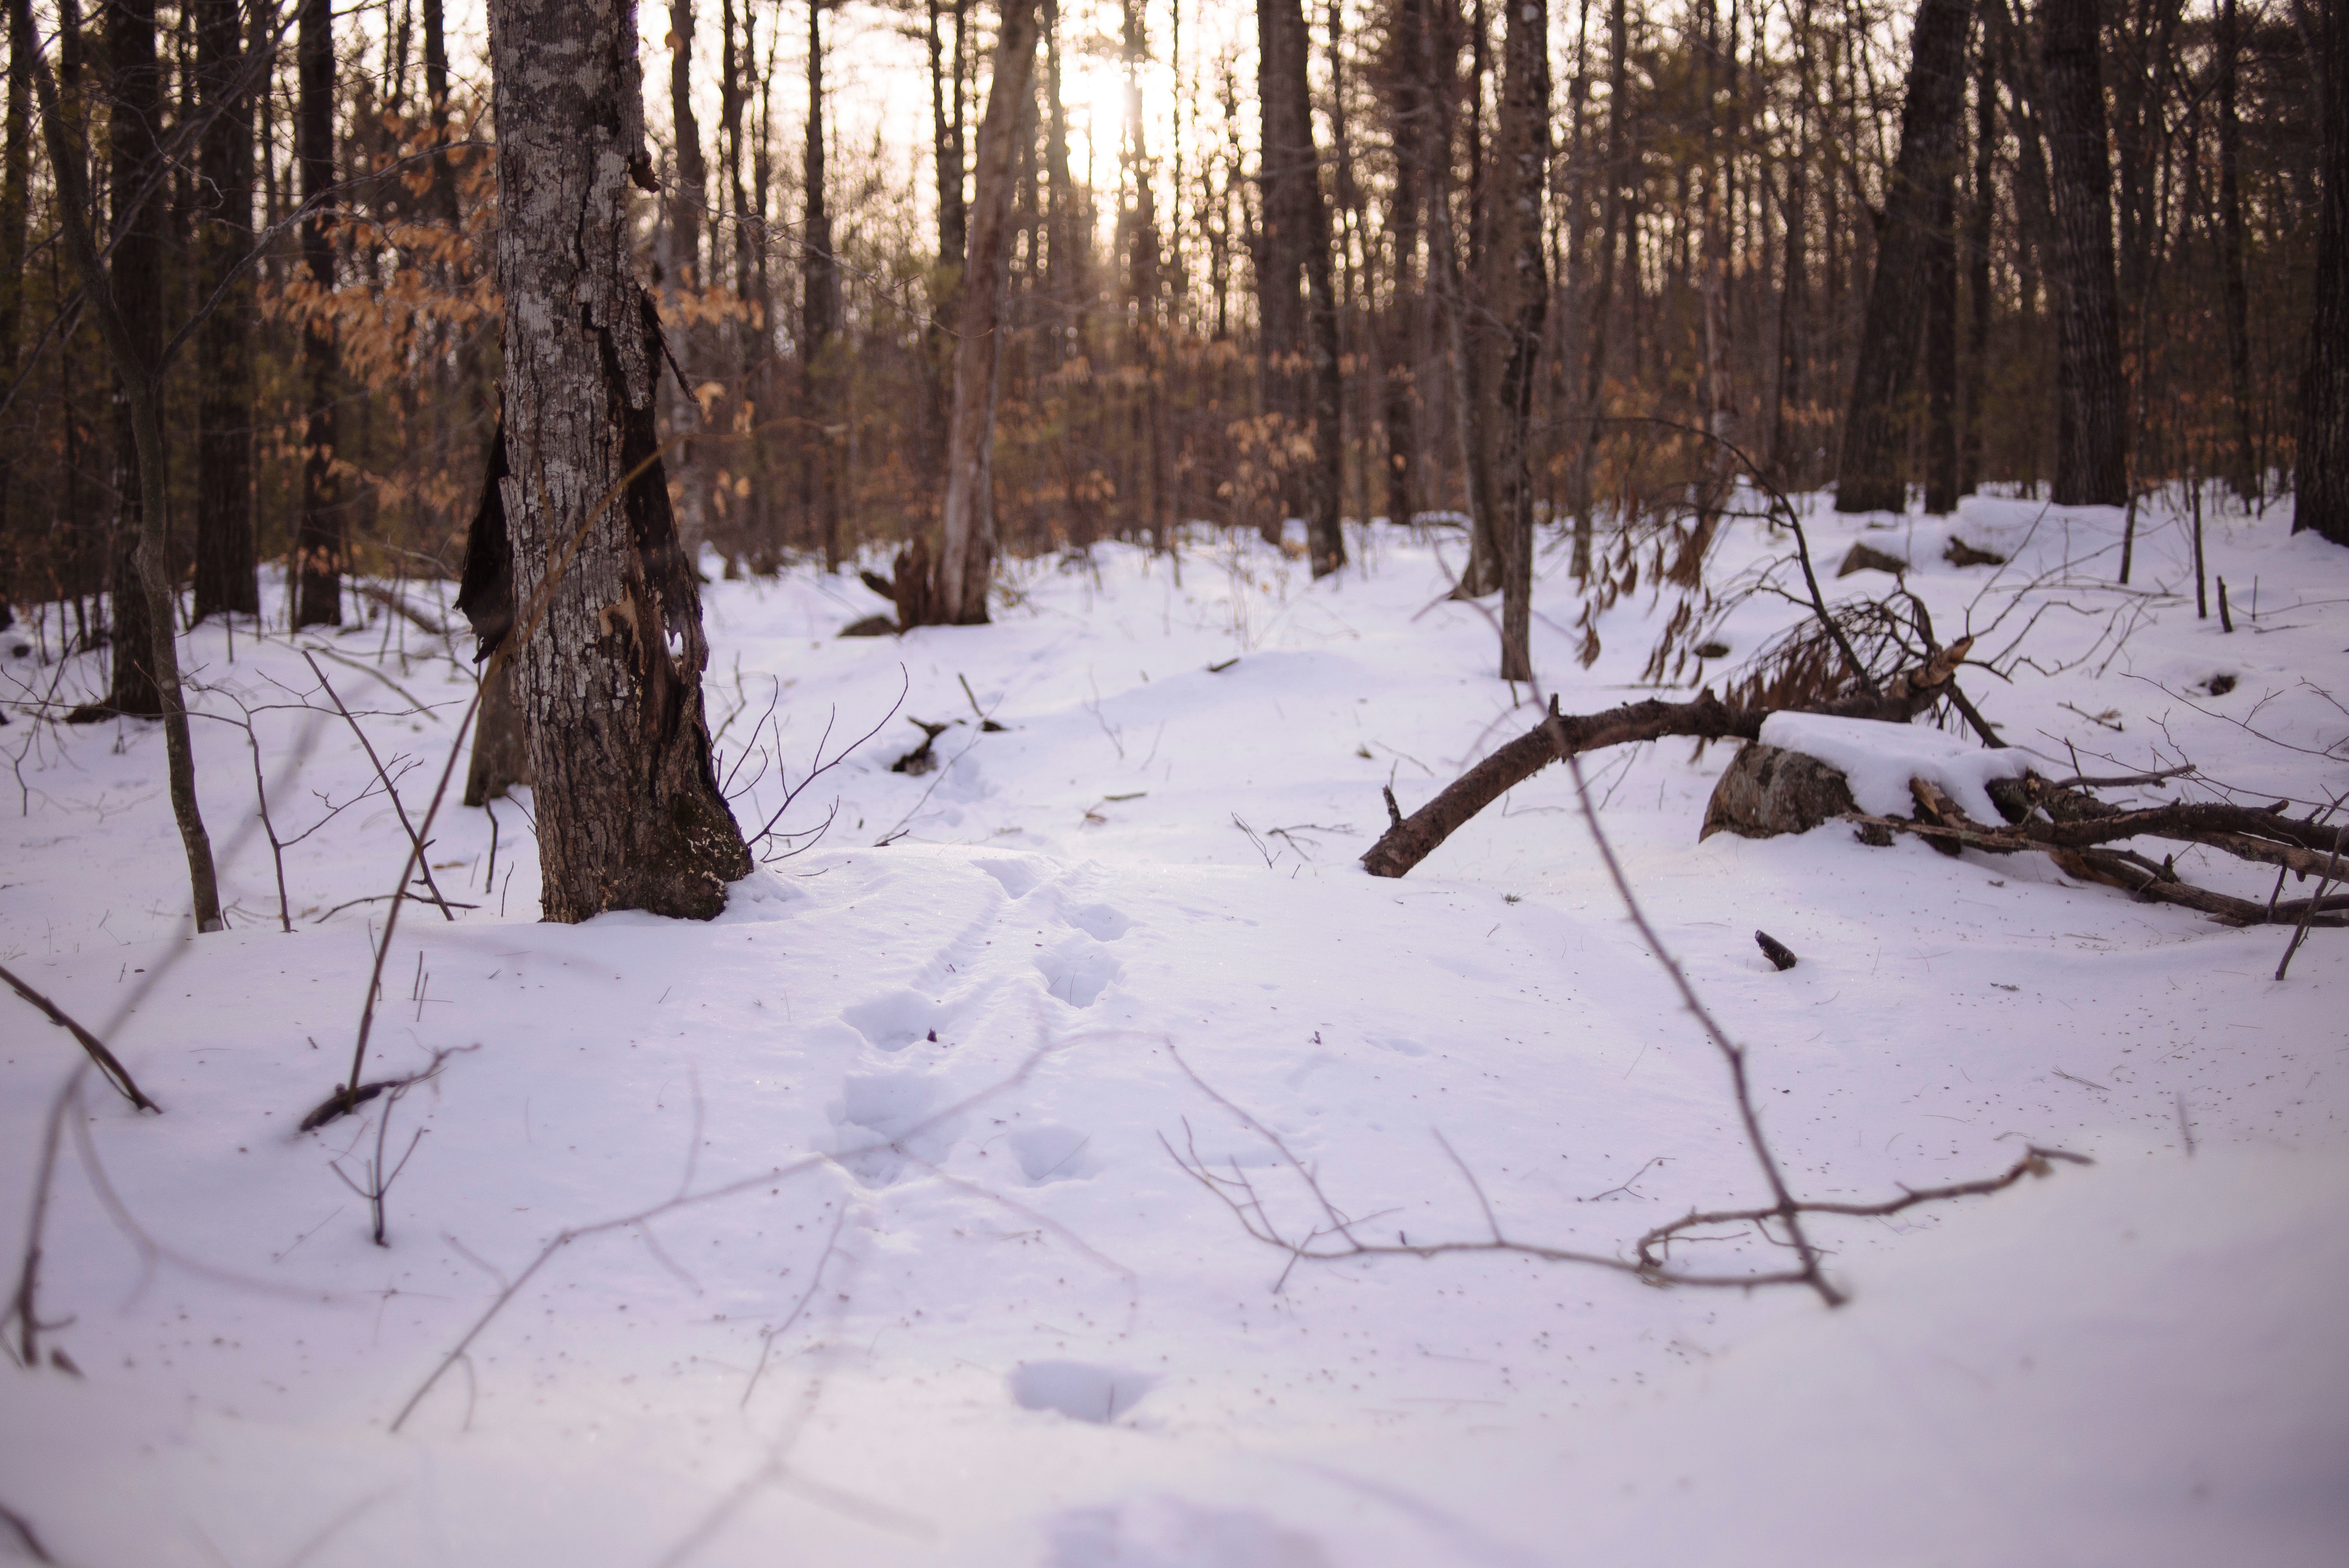
tree, forest, branch, snow, winter, weather, season, woodland, habitat, freezing, natural environment